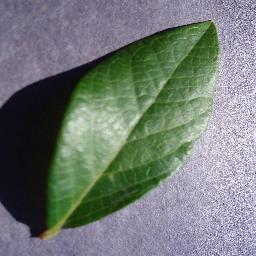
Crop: blueberry
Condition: healthy